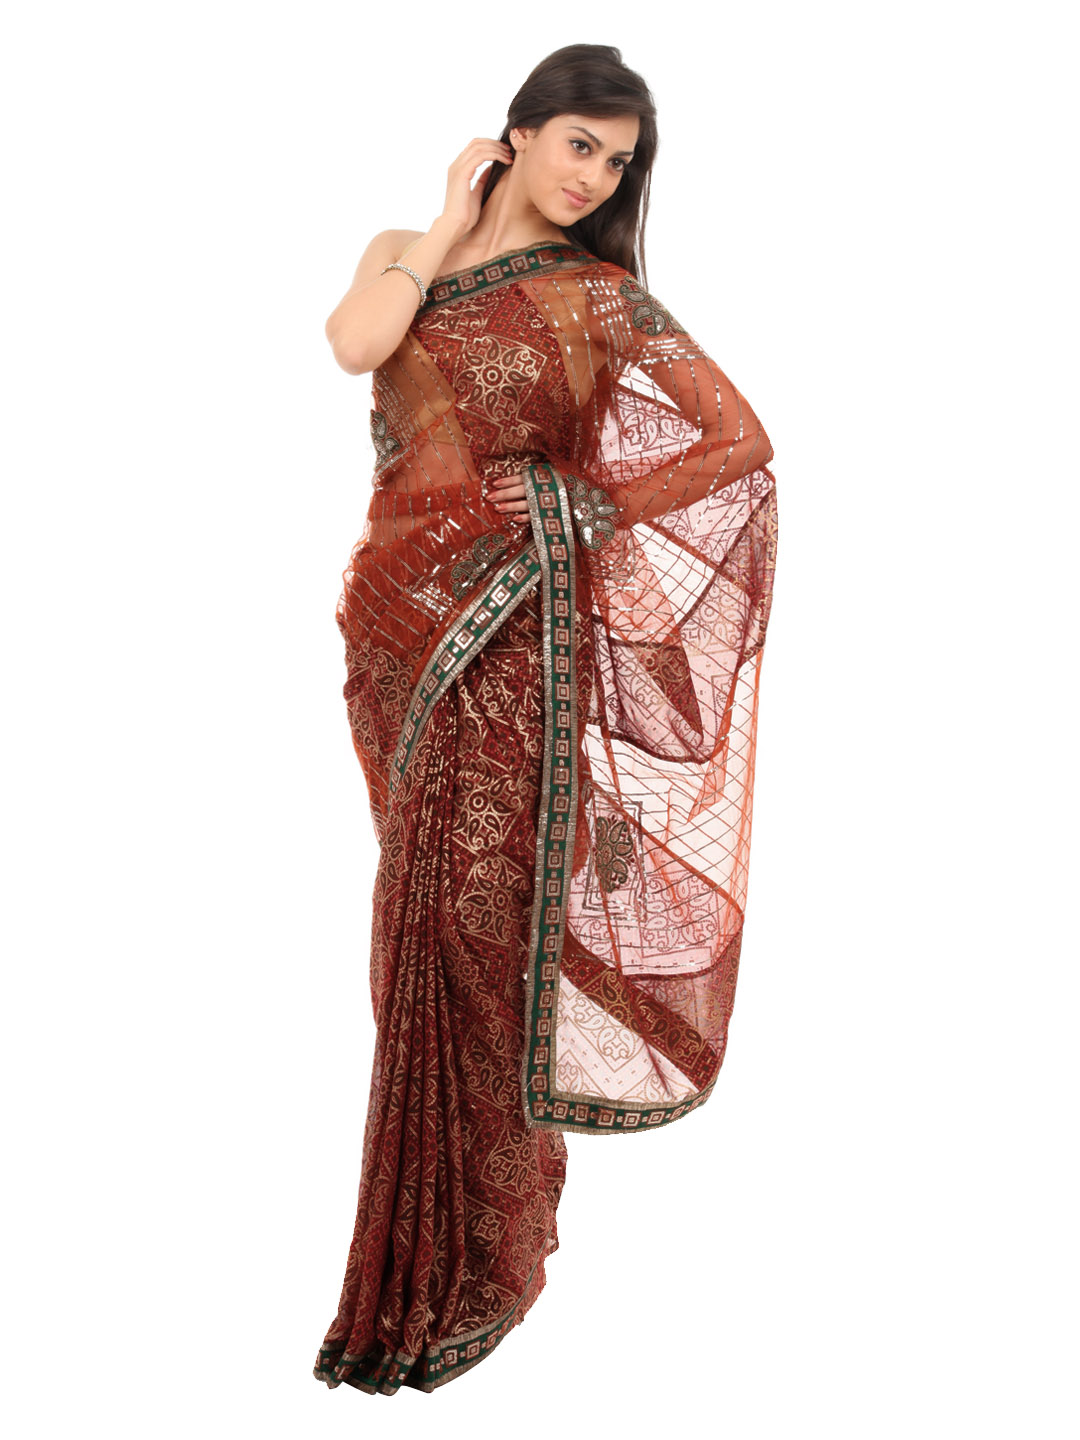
FNF Maroon Printed Wedding Collection Sari
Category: Apparel / Saree / Sarees
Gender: Women
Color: Maroon
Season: Fall 2012
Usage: Ethnic